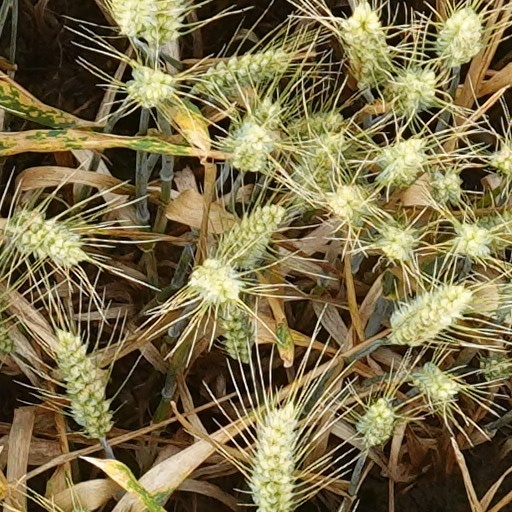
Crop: wheat